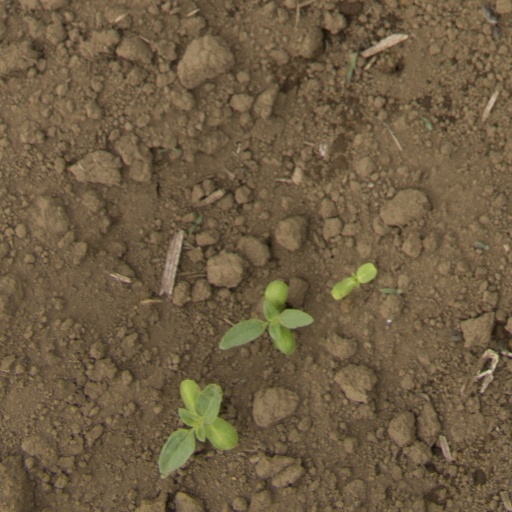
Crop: Jerusalem artichoke